Garde communale

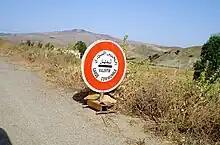
Roadblock of Garde Communale

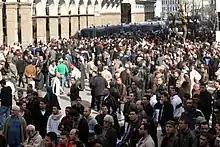
Demonstration of former members of Garde Communale

During the Algerian Civil War, the Algerian Army forces responsible for the security of the country in the big cities and the communes, were confronted with surging terrorist attacks which caused many losses in their ranks.